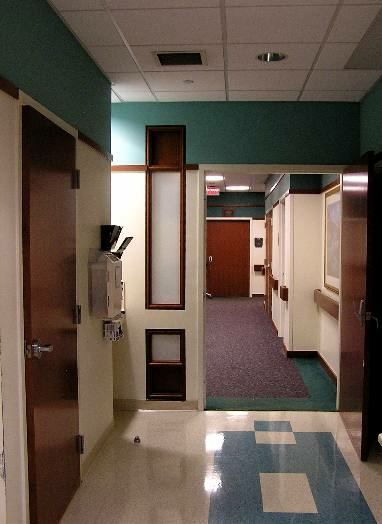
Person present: No